History of the Azores

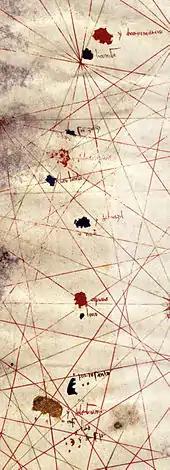
Detail of the Azores and Madeira islands, from the 14th-century "Corbitis Atlas"

The Azores archipelago began to appear on portolan charts during the 14th century, well before its official discovery date. The first map to depict the Azores was the "Medici Atlas" (1351). Its depiction was subsequently replicated in the Pizzigani brothers' map of 1367, the "Catalan Atlas" (1375), the "Pinelli–Walckenaer Atlas" (1384), the "Corbitis Atlas" (c. 1385–1410), the charts of Guillem Soler (1380, 1385), Mecia de Viladestes (1413) and others. They are also listed in the "Libro del Conoscimiento" (c. 1380).